Resilium

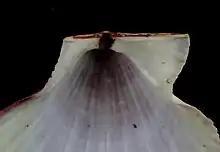
The hinge area in one valve of a scallop shell (Pectinidae), showing the space for the internal ligament, known as the resilifer

In anatomy, a resilium is part of the shell of certain bivalve mollusks. It is an internal ligament, which holds the two valves together and is located in a pit or depression known as the resilifer.